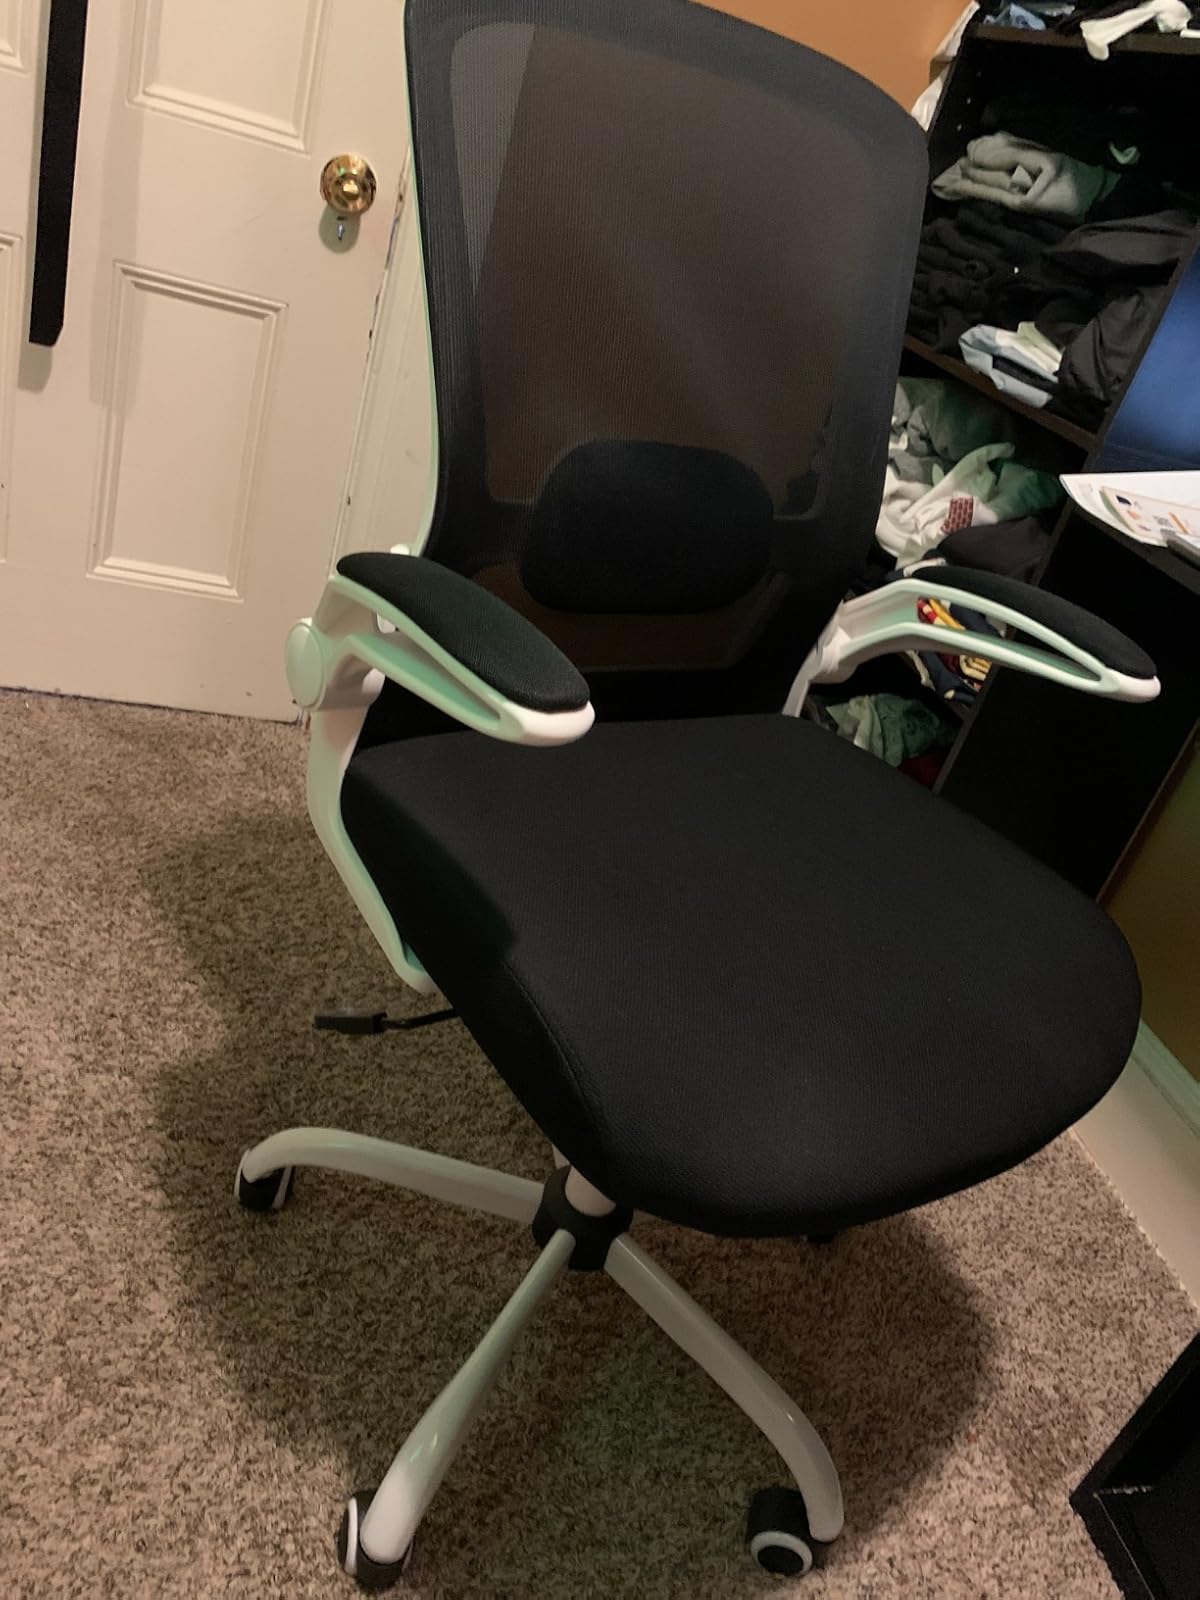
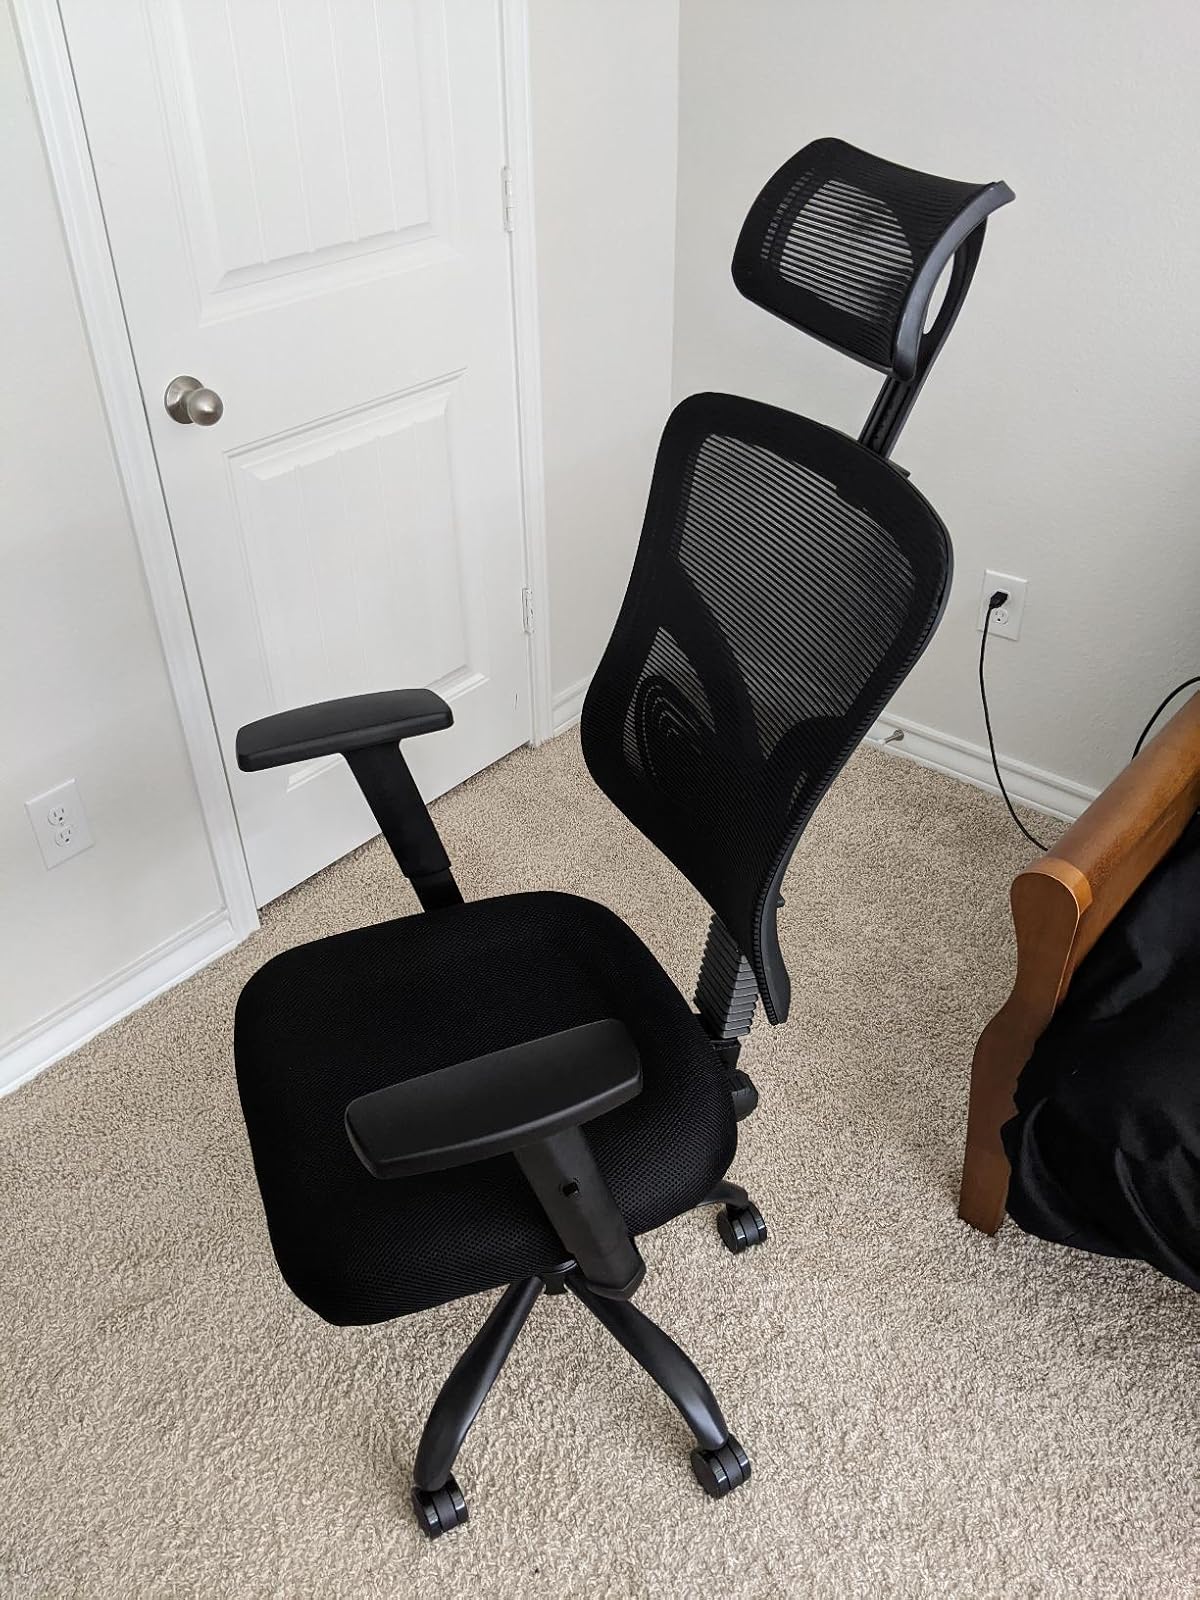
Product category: items_chair
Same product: no